Gallylene

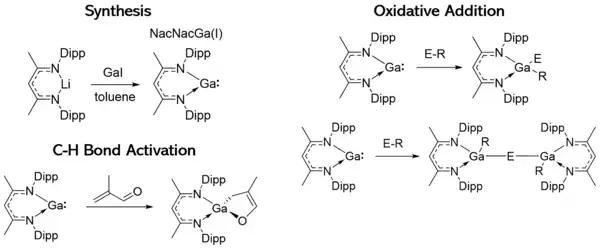
Gallylene B-diketiminate reactivity and synthesis

The β-diketiminate ligands are also capable of activating Ga-H bonds for subsequent reactivity. For example, Aldridge and coworkers demonstrated that a β-diketiminato gallane (GaH) could react with [Cr(CO)(COD)] and replace the COD ligand. The reaction resulted in two distinct products, one which resulted in two Ga-H-Cr bridging bonds, and one in which the hydrogen atoms were eliminated and the resulting gallylene coordinated to the Cr center with a bond length of 2.459 Angstroms. The reaction was notably slower with the Al analogue, indicating the relatively lower hydricity of Ga-H species.